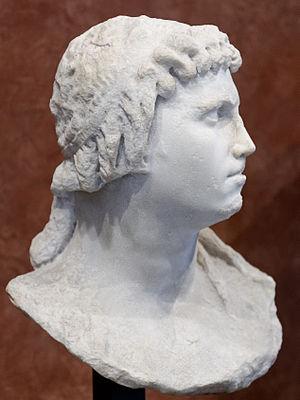
Buste d'une reine lagide représentée en Isis, Cléopâtre II ou III. Les longues tresses sont caractéristiques de la coiffure d'Isis et le bandeau du statut royal. Marbre, IIe siècle av. J.-C. (?), hauteur 37 cm.